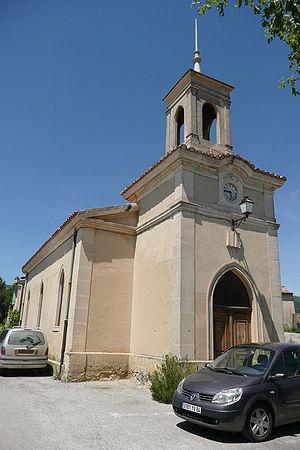
Eglise à La Motte-d'Aigues.
La Motte-d'Aigues est une commune française située dans le département de Vaucluse, en région Provence-Alpes-Côte d'Azur.